Vimpelles

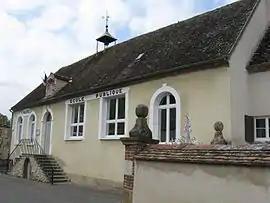
The town hall in Vimpelles

Vimpelles is a commune in the Seine-et-Marne department in the Île-de-France region in north-central France.